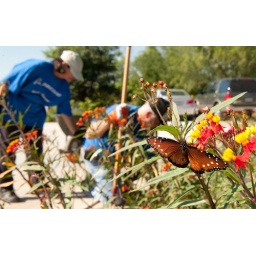
Boeing volunteers weed, rake, plant and mulch several locations around the Leeper House gardens that attract butterflies and birds.